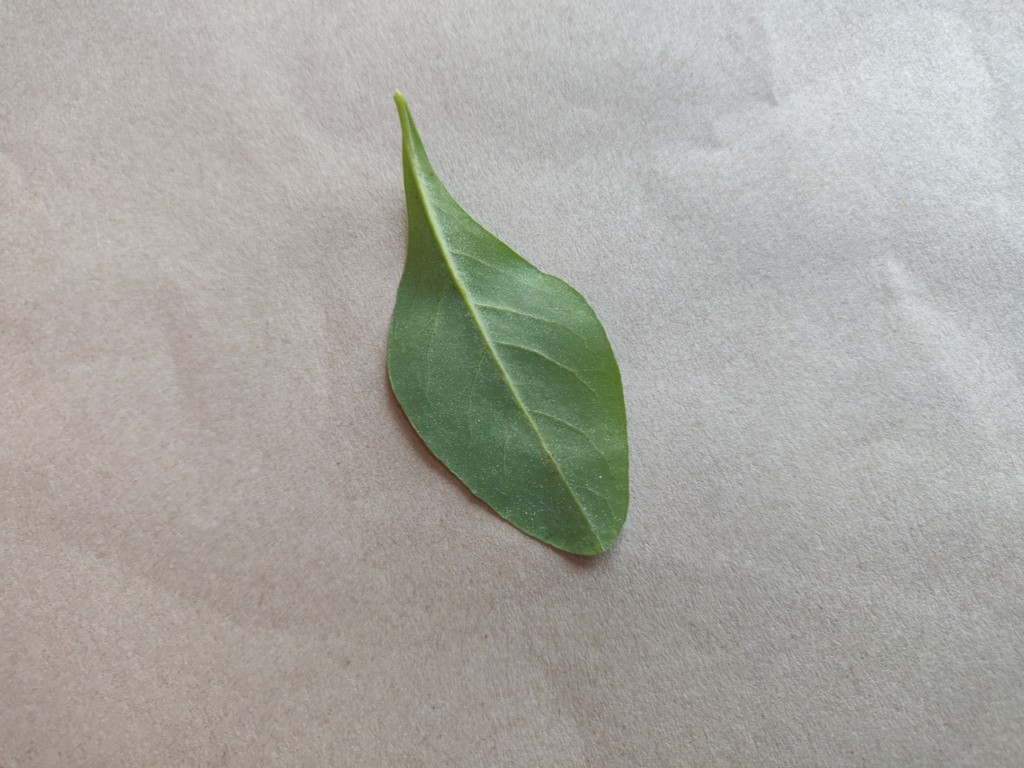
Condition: Healthy
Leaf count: single
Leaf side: back